East Texas

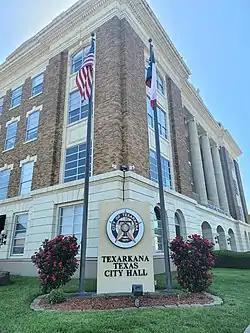
Texarkana, Texas City Hall

Per the 2022 census estimates, the ten most populous East Texas cities outside of Houston's metro area were: